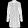
Label: Shirt